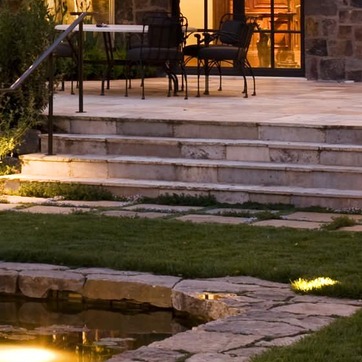
Material: stone